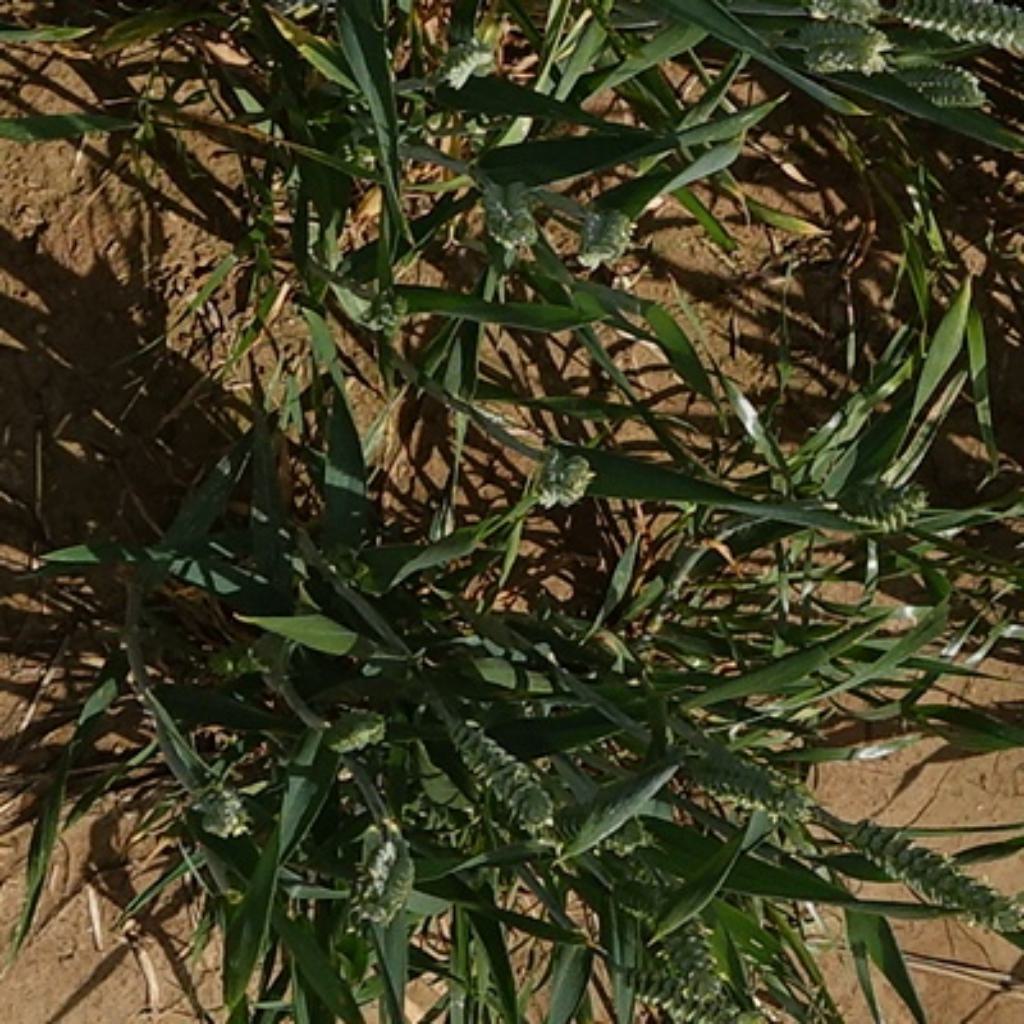
Country: France
Location: VLB
Wheat development stage: Filling